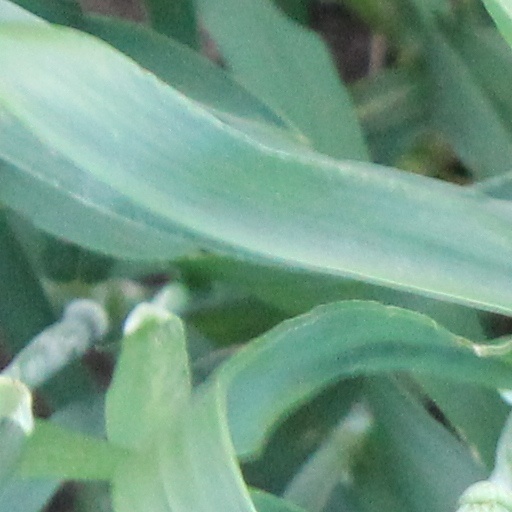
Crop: wheat